Shoichi Hirose

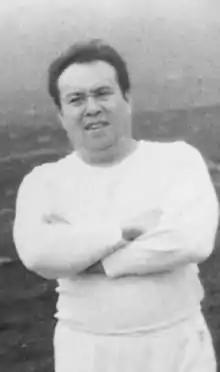
Hirose on the set of "King Kong vs. Godzilla", 1962

, occasionally miscredited as Masakazu Hirose and nicknamed for his survival in the naval Battle of the Eastern Solomons, was a Japanese actor. Hirose portrayed Godzilla's archenemy King Ghidorah and King Kong in "King Kong vs. Godzilla", along with several "tough guy" roles.